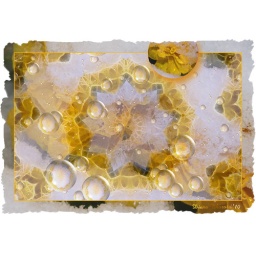
original picture - was frozen yellow roses on a grave in the snow.